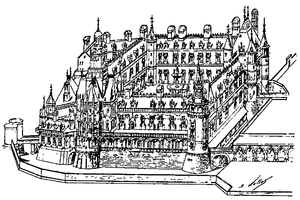
Détail (Figure 36) de la page 155 de L’Architecture de la Renaissance (1892), de Léon Palustre - Château de Gaillon
Louis Marie Léon Palustre de Montifaut, est un archéologue français.